Salem (British punk band)

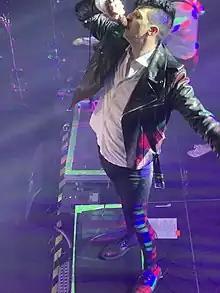
Will Gould formed Salem during the recording of Creeper's second album "Sex, Death & the Infinite Void" in 2019.

Salem released their debut single "Destroy Me" on the day the band were officially announced, 28 September 2020. Gould described the song as "a really good introduction that summarises the band ... [with] the right kind of energy from the offset." The song's accompanying music video features Gould's girlfriend Charlotte Clutterbuck. The single was followed on 23 October by the group's self-titled debut EP, released on Roadrunner Records. In an interview with "The Line of Best Fit", Gould explained that most of the songs on the EP were inspired by his relationship with Clutterbuck, commenting: "This record is about my life but everything is multiplied by a million. It's an exaggeration of real life ... These songs are about our relationship, about being loved." "Salem" received positive reviews from a range of music critics – "Kerrang!" writer Nick Ruskell rated the EP four out of five, calling it "irresistible" and describing the band as "an energetic, charismatic escape into a world that seems far more promising and exciting than the real one". Similarly, Sarah Jamieson of "DIY" magazine called "Salem" "a welcome dalliance with the punk rock bands that so inform Will's day job".